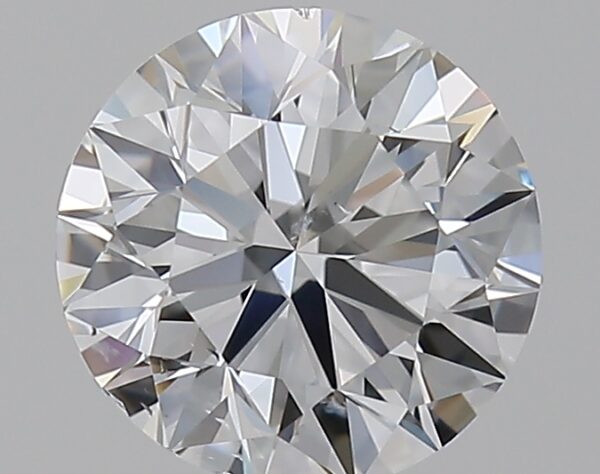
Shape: round
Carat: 1
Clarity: SI1
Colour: D
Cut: EX
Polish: EX
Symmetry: VG
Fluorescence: N
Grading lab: GIA
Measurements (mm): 6.34 x 6.41 x 3.95